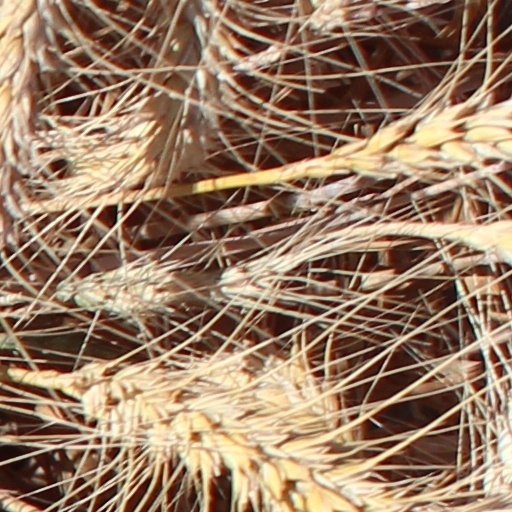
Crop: wheat